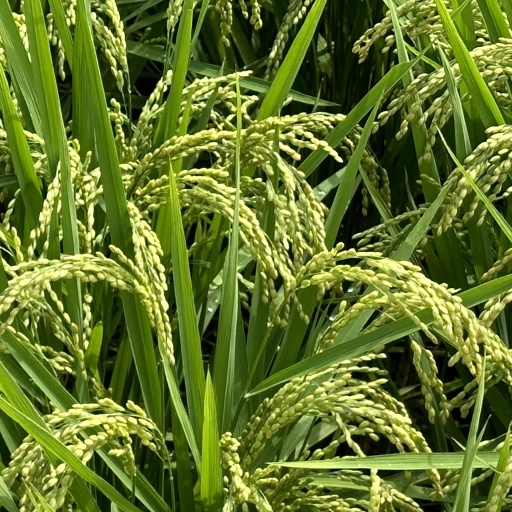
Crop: rice